Algeria

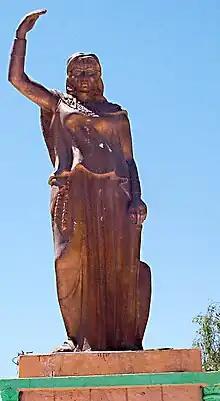
Dihya memorial in Khenchela, Algeria

For several centuries Algeria was ruled by the Romans, who founded many colonies in the region. Algeria is home to the second-largest number of Roman sites and remains after Italy. Rome, after getting rid of its powerful rival Carthage in the year 146 BC, decided a century later to include Numidia to become the new master of North Africa. They built more than 500 cities. Like the rest of North Africa, Algeria was one of the breadbaskets of the empire, exporting cereals and other agricultural products. Saint Augustine was the bishop of Hippo Regius (modern-day Annaba, Algeria), located in the Roman province of Africa. The Germanic Vandals of Geiseric moved into North Africa in 429, and by 435 controlled coastal Numidia. They did not make any significant settlement on the land, as they were harassed by local tribes. In fact, by the time the Byzantines arrived Leptis Magna was abandoned and the Msellata region was occupied by the indigenous Laguatan who had been busy facilitating an Amazigh political, military and cultural revival. Furthermore, during the rule of the Romans, Byzantines, Vandals, Carthaginians, and Ottomans the Berber people were the only or one of the few in North Africa who remained independent. The Berber people were so resistant that even during the Muslim conquest of North Africa they still had control and possession over their mountains.